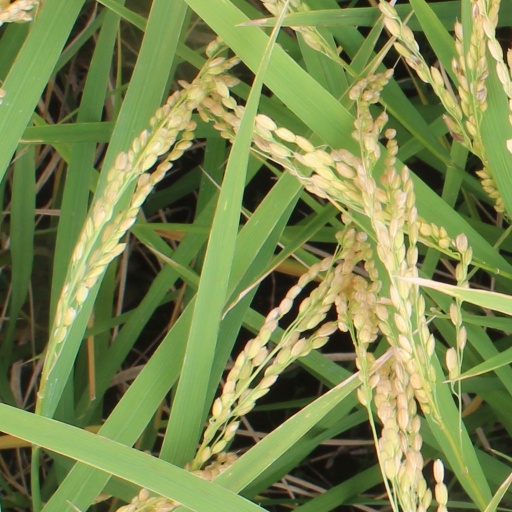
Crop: rice